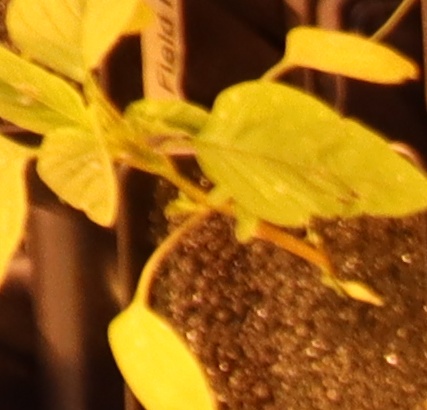
Label: Palmer Amaranth